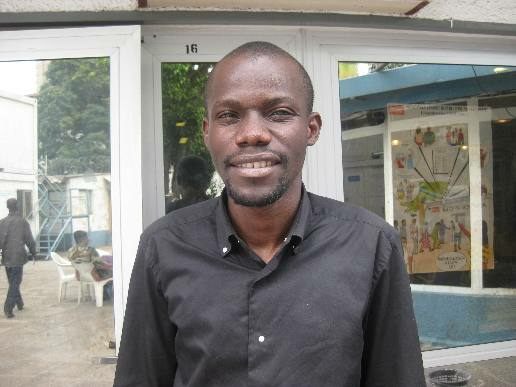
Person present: Yes